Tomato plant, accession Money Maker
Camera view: tilt-top (135 deg); turntable rotation: 30 degrees
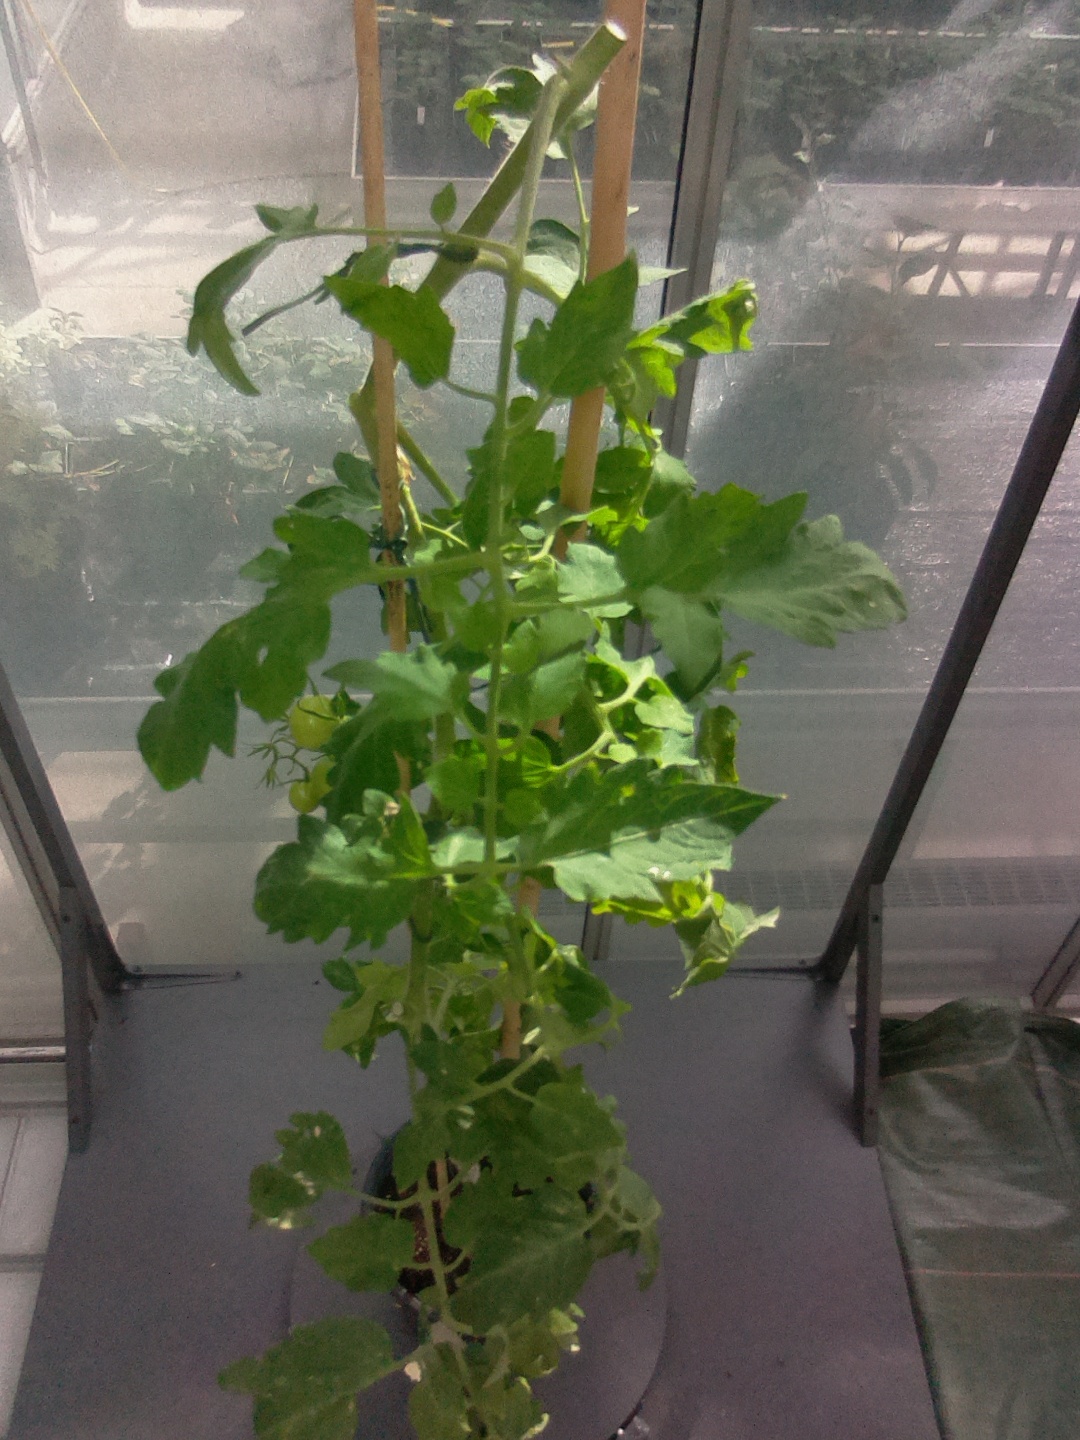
BBCH growth stage 73: 30%-40% of final fruit size